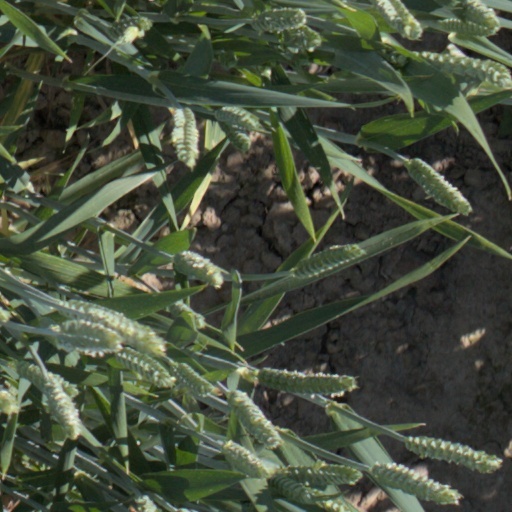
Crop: wheat